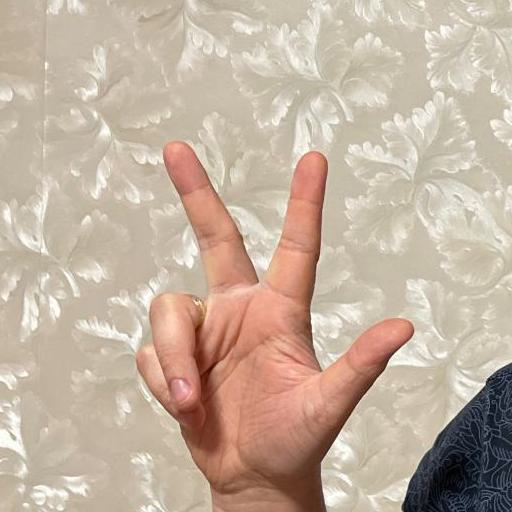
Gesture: three2